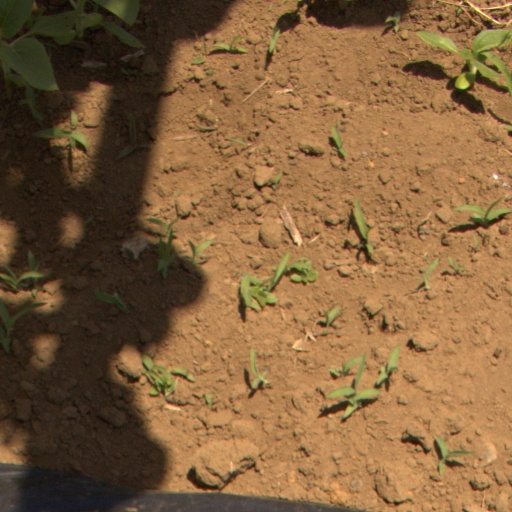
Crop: Jerusalem artichoke